Quiz Nanairo Dreams

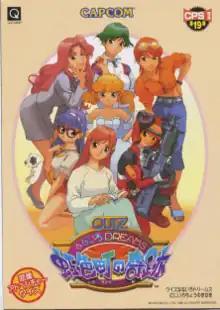
Arcade flyer for the game

is a Japanese video game developed by Capcom. The game is a hybrid of a quiz game and a dating sim.